Naruto

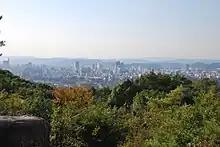
Okayama City served as the basis of the village of Konoha.

Kishimoto made use of the Chinese zodiac tradition, which had a long-standing presence in Japan; the zodiac hand signs originate from this. When Kishimoto was creating the primary setting of the "Naruto" manga, he concentrated initially on the designs for the village of Konoha. The idea of the setting came to him "pretty spontaneously without much thought", but admits that the scenery became based on his home in the Japanese prefecture of Okayama. Since the storyline does not specify when it is set, he was able to include modern elements in the series such as convenience stores. He considered including automobiles, planes and simple computers, but excluded projectile weapons and vehicles from the plot.